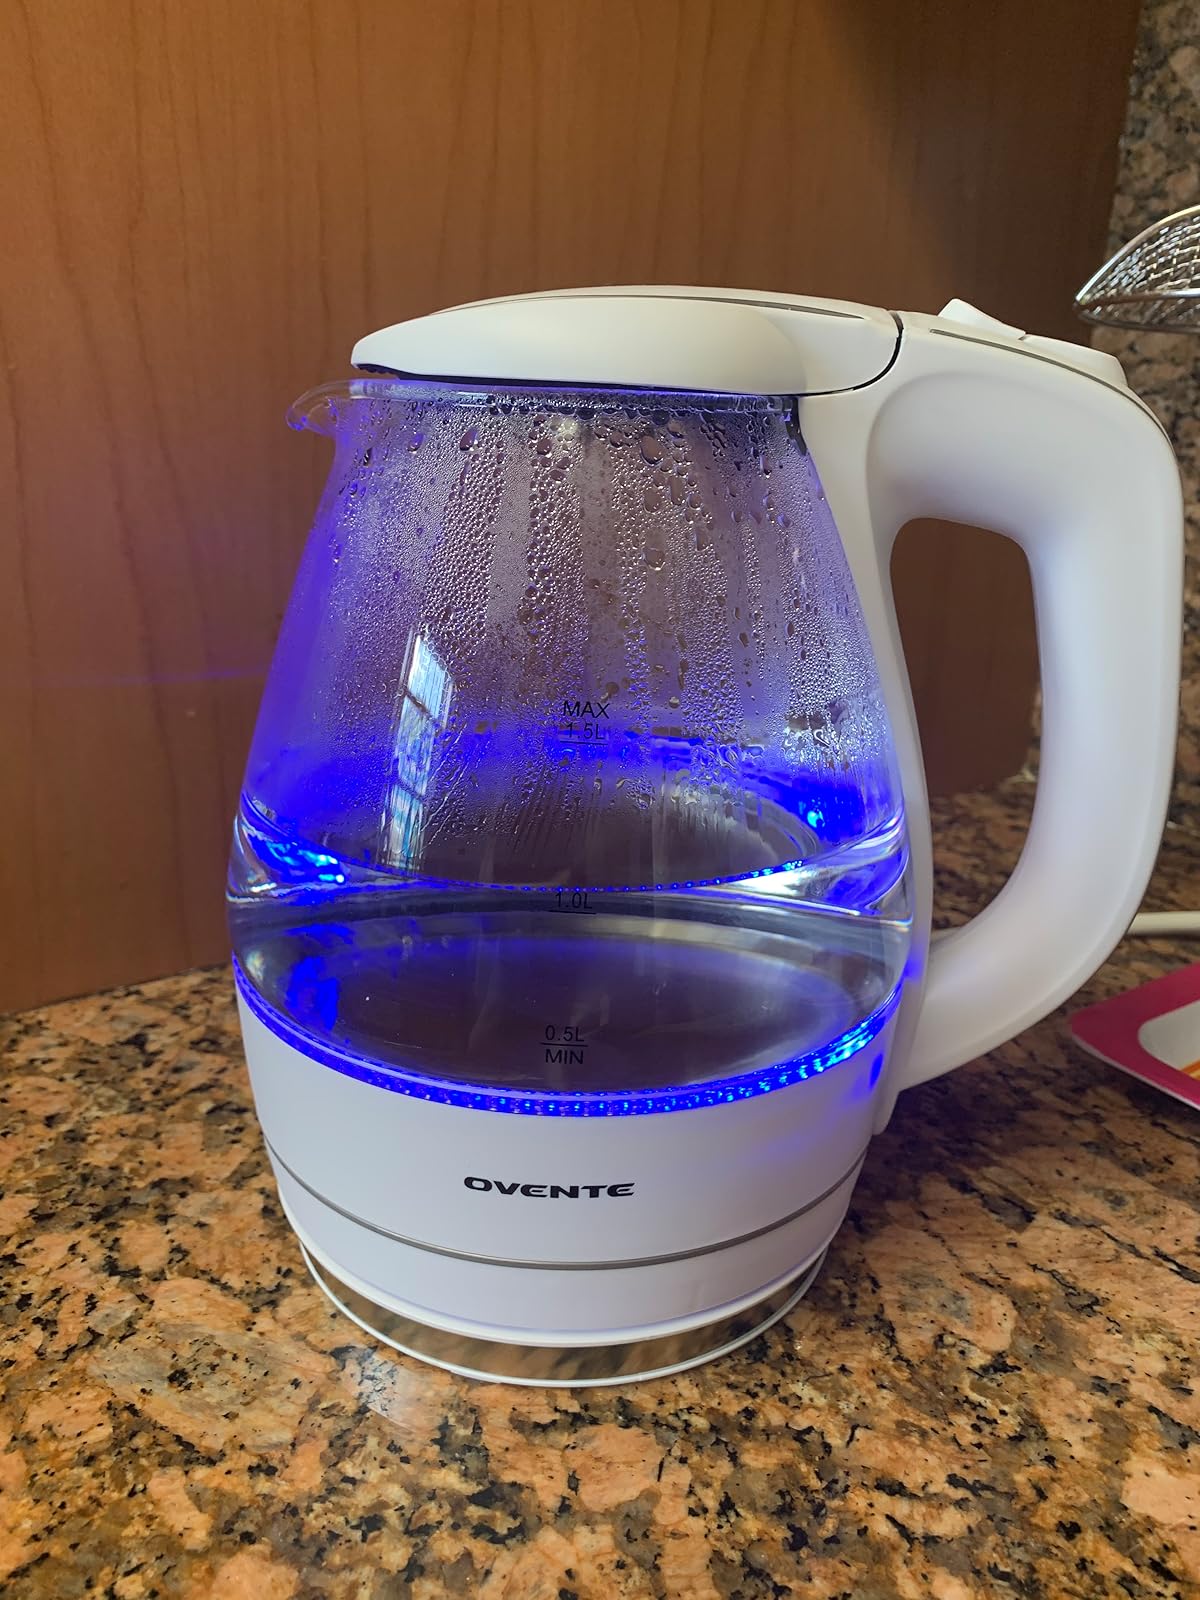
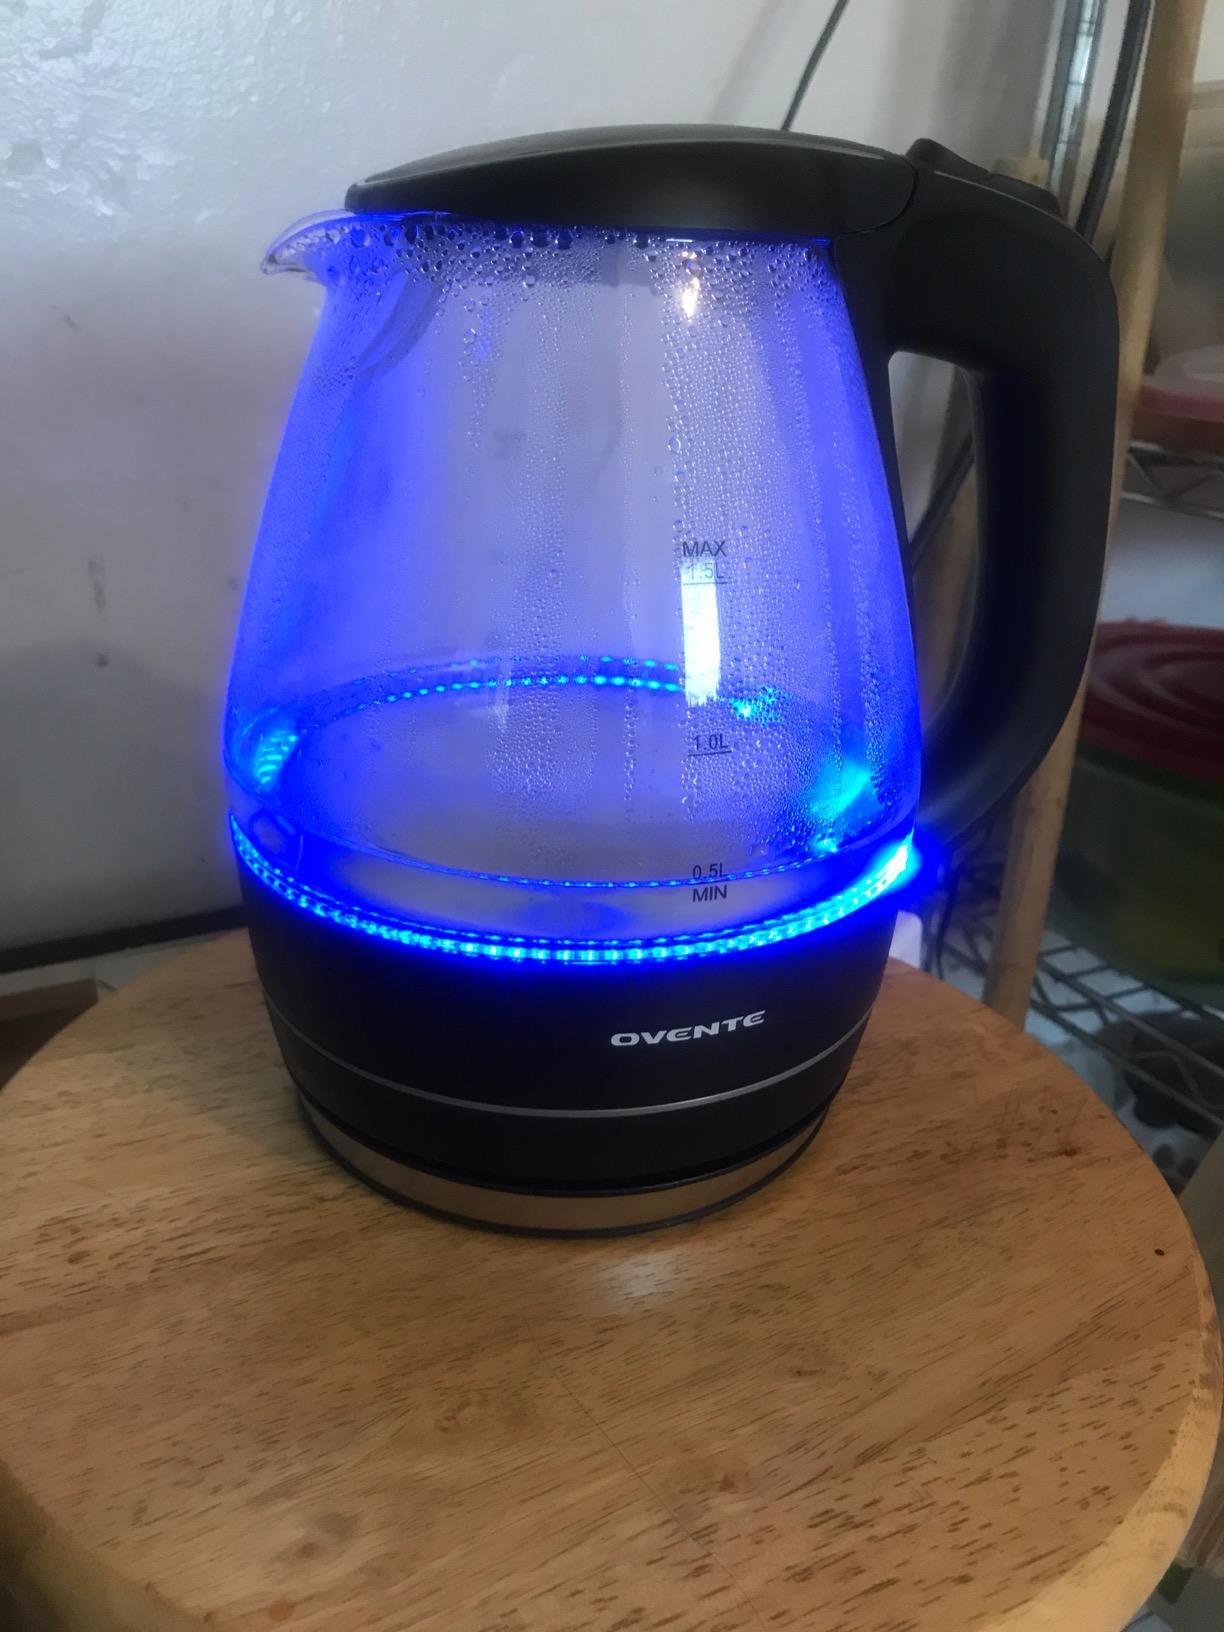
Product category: items_kettle
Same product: no